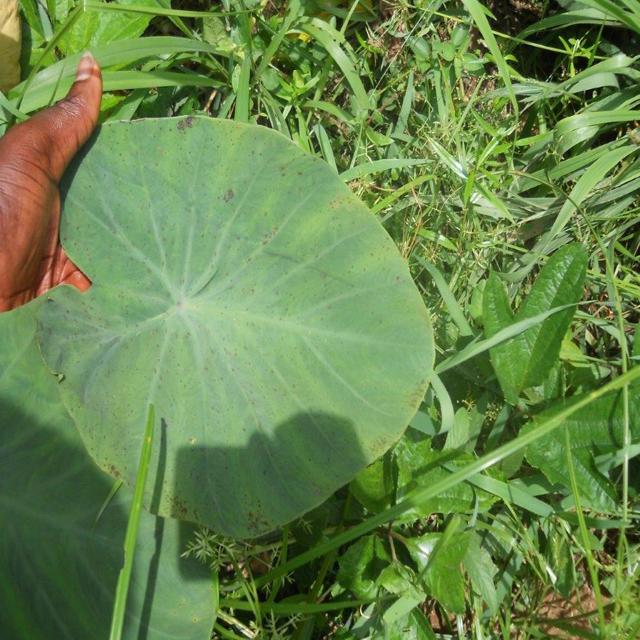
Label: Healthy